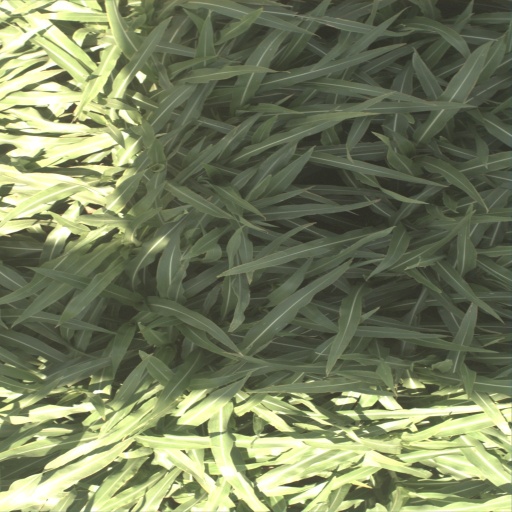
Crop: sorghum